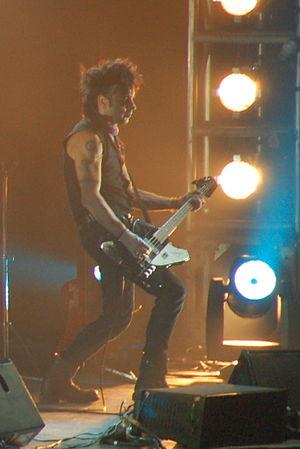
Simon Johnathon Gallup est un musicien anglais né le 1ᵉʳ juin 1960 à Duxhurst, dans le Surrey.